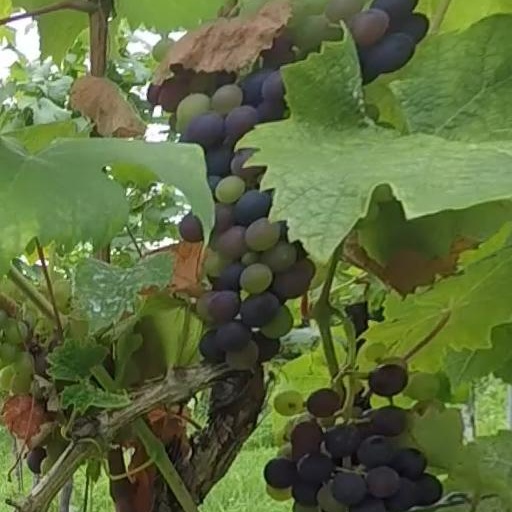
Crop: grape